Question: How many people in red hats?
Tambaya: Mutane nawa ke sanye da Jar hula?
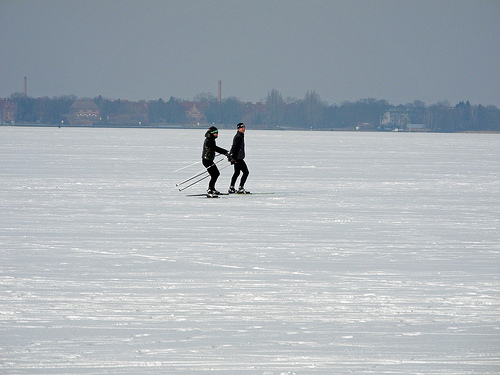
Answer: None.
Amsa: Babu.